Professional wrestling aerial techniques

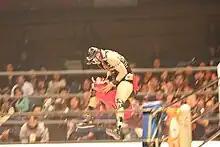
Razor Ramon HG performing a seated senton

This variant has the wrestler using the tailbone and lower back to fall in a seated position forcing a standing opponent to the mat rather than using their whole back. Performed by jumping forward off a raised platform or springboarding on to the opponent's shoulders, forcing them to the ground. This can also be performed onto an opponent prone or supine on the mat.